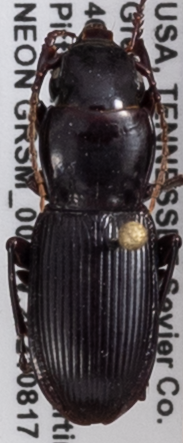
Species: Pterostichus acutipes acutipes
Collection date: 2021-08-17
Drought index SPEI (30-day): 1.32
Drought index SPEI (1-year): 1.13
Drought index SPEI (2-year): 2.09